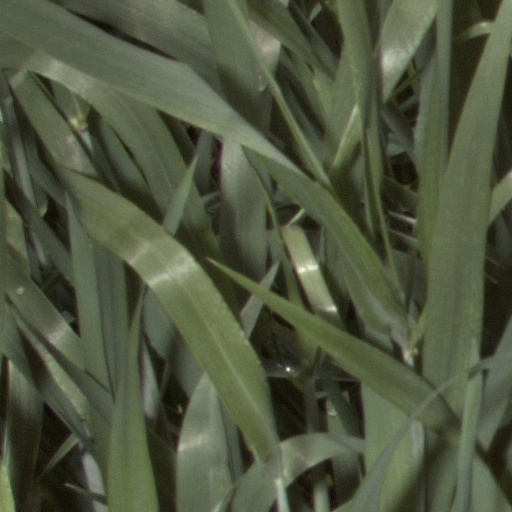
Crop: wheat